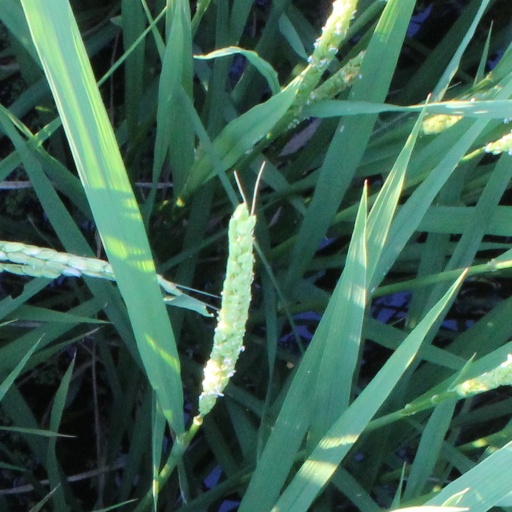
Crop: rice